Noxiustoxin

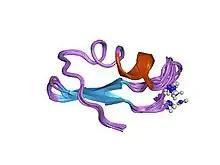
3D molecular structure of noxiustoxin.

Noxiustoxin (NTX) is a toxin from the venom of the Mexican scorpion "Centruroides" noxius Hoffmann which block voltage-dependent potassium channels and calcium-activated potassium channels.